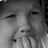
Emotion: sad